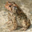
Label: frog